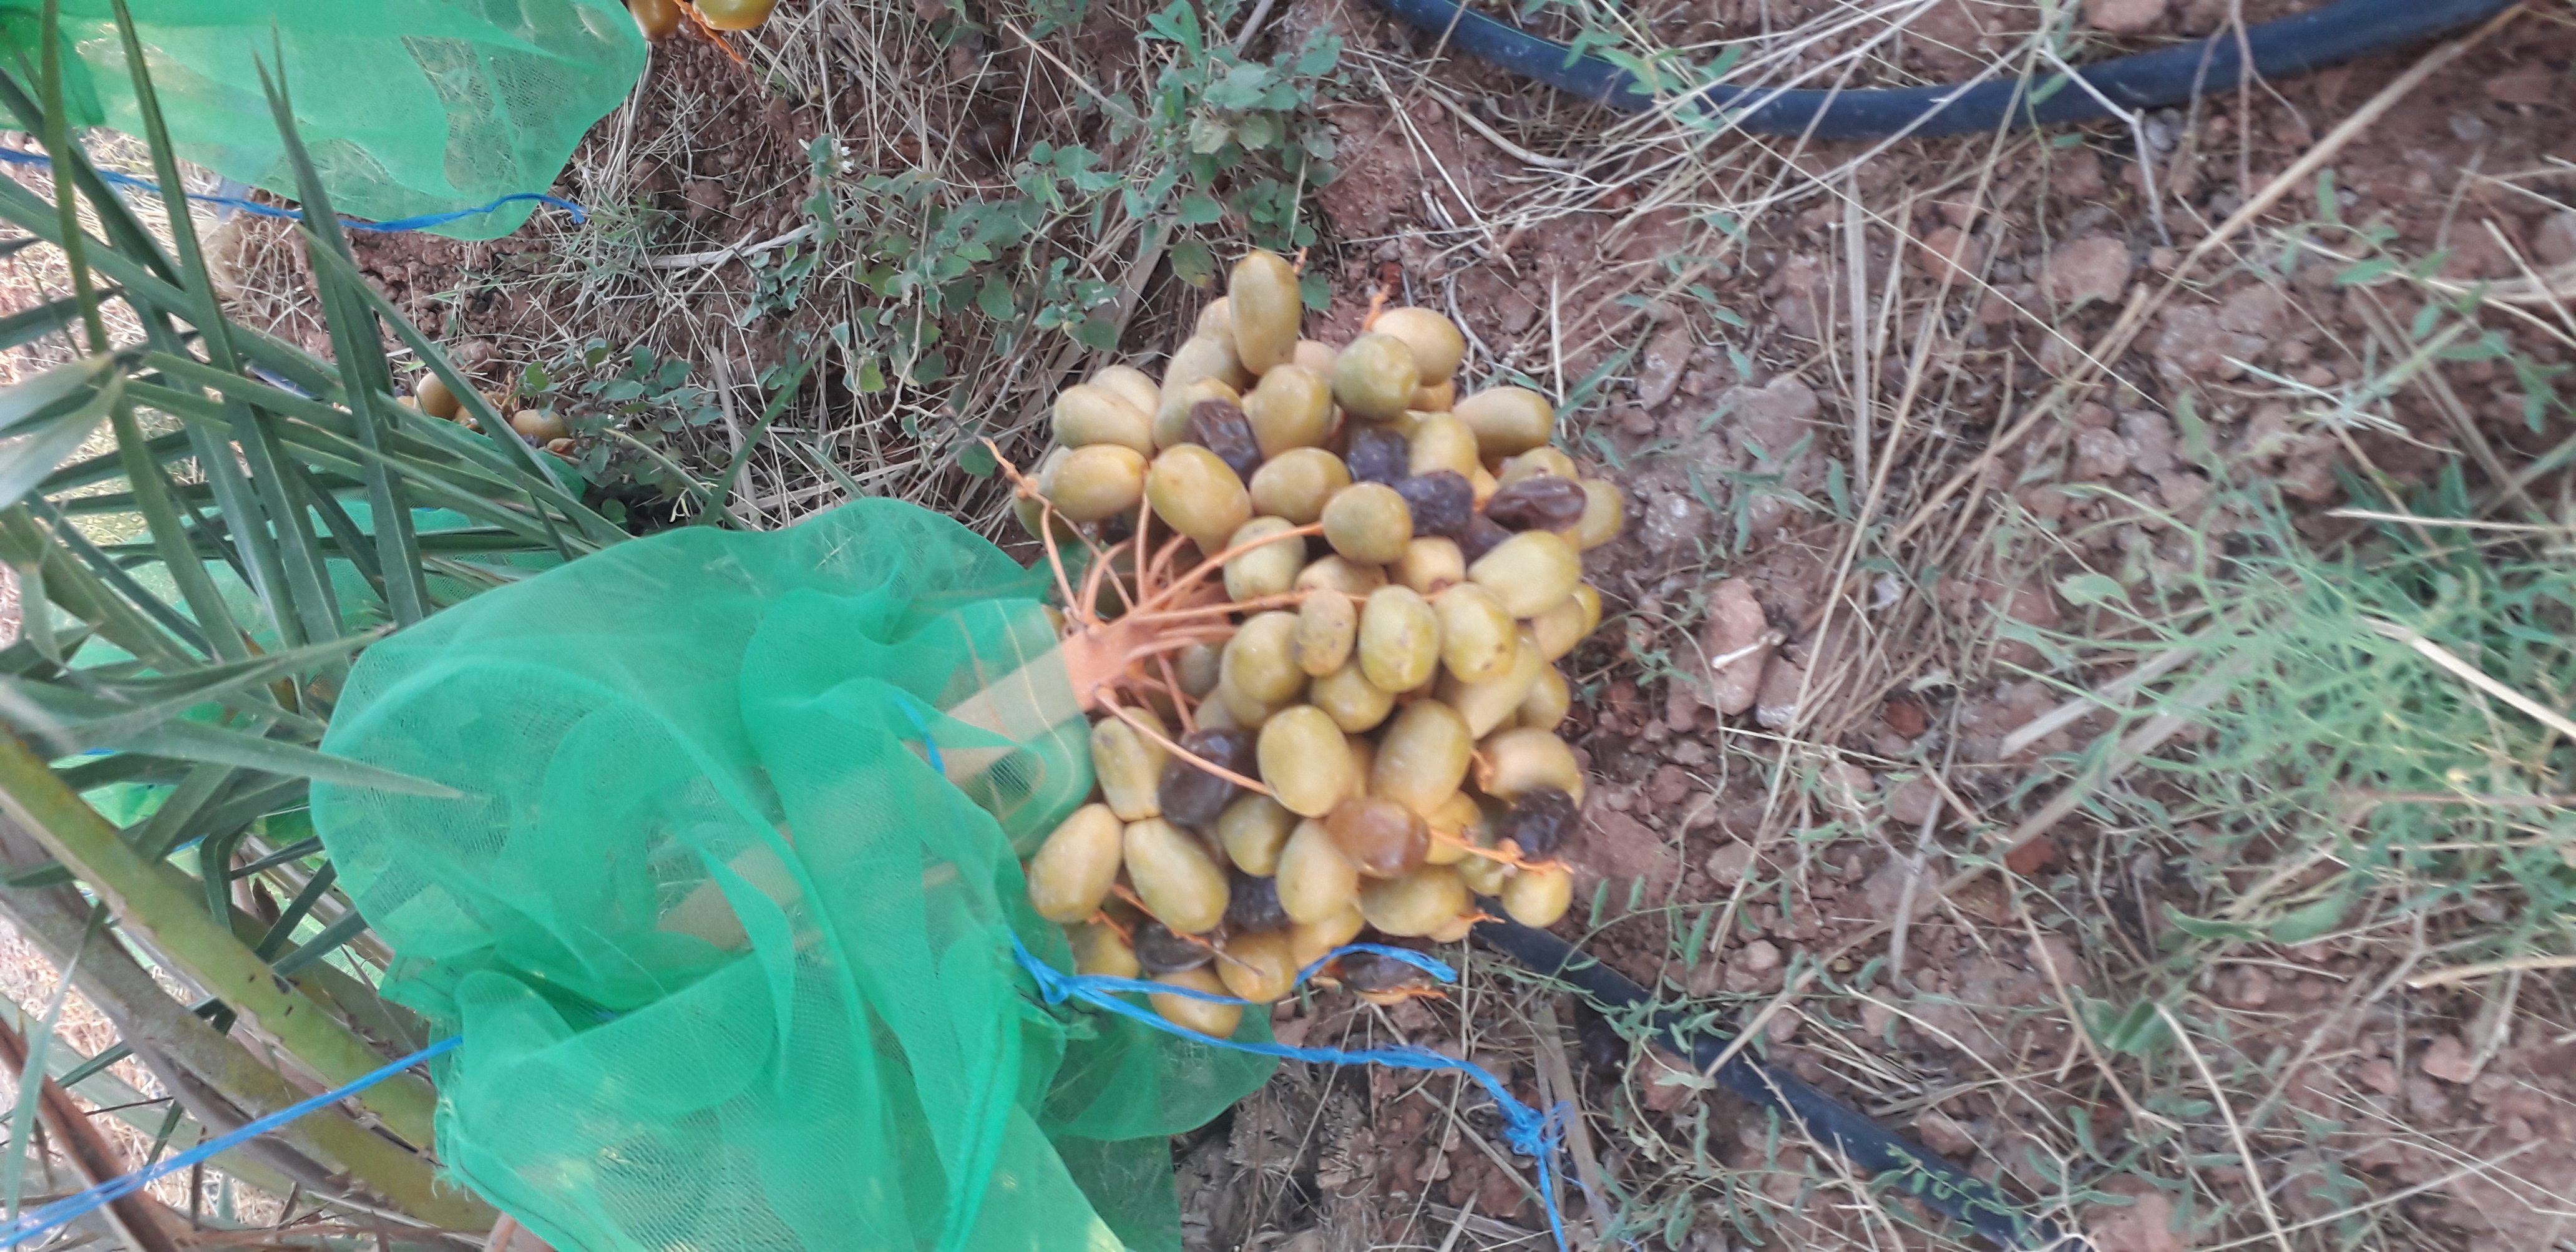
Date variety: Boufagous